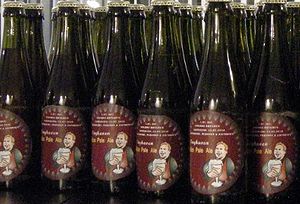
Håndbrygning
Sennepshaven Pale Ale - eksempel på en hjemmebrygget øl
Håndbrygning betyder fremstilling af øl i privat regi.